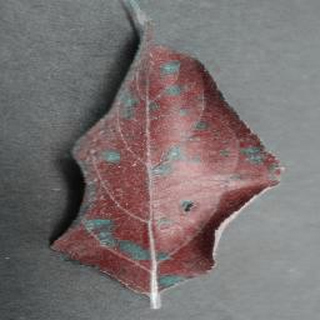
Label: apple_cedar_apple_rust